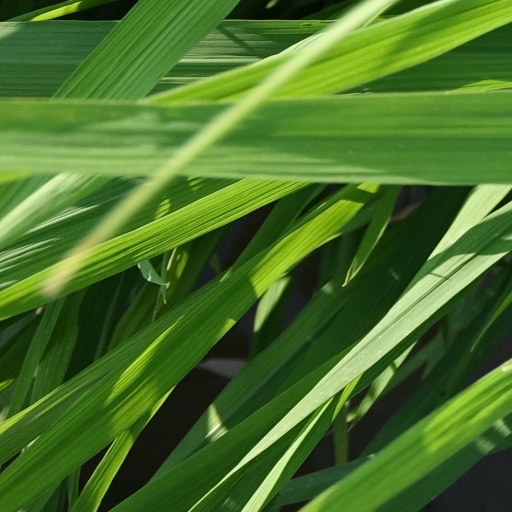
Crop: rice